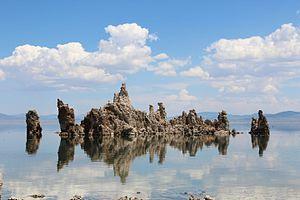
Le lac Mono, traduction de Mono lake en anglais, est un lac salé situé dans le désert de la Sierra Nevada en Californie, à environ 13 km à l’est du parc du Yosemite, près de la ville de Lee Vining. Ce lac au milieu d'une vaste et ancienne caldeira est un écosystème original et inhabituellement productif.